Ponta Grossa

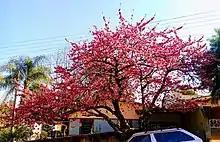
Cherry trees can survive in a subtropical climate, as shown in the example of Ponta Grossa.

According to data from the National Institute of Meteorology (INMET), Brazilian institute, referring to the period from 1961 to 1973 (until 28 February), the lowest temperature recorded in Ponta Grossa was 21.7 °F (−5.7 °C) on 9 June 1967, and the highest reached 94.5 °F (34.7 °C) on 3 November 1968. The largest accumulated precipitation in 24 hours was 5.1' (130.5 mm) on 13 February 1966. Other large accumulations were 4.4' (110.9 mm) on 6 May 1970 and 3.9' (100 mm) on 4 July 1965. The lowest relative humidity was recorded in the afternoon of 9 June 1967, at 14%. Other years recorded were 1975 and 1981. Usually can stay up to 20 years without the occurrence, other times the interval may be 2 years. Frosts are the most common winter event, about 5 annual freezes.